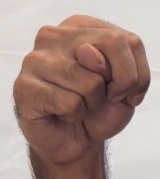
ASL sign: N